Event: Typhoon Ruby
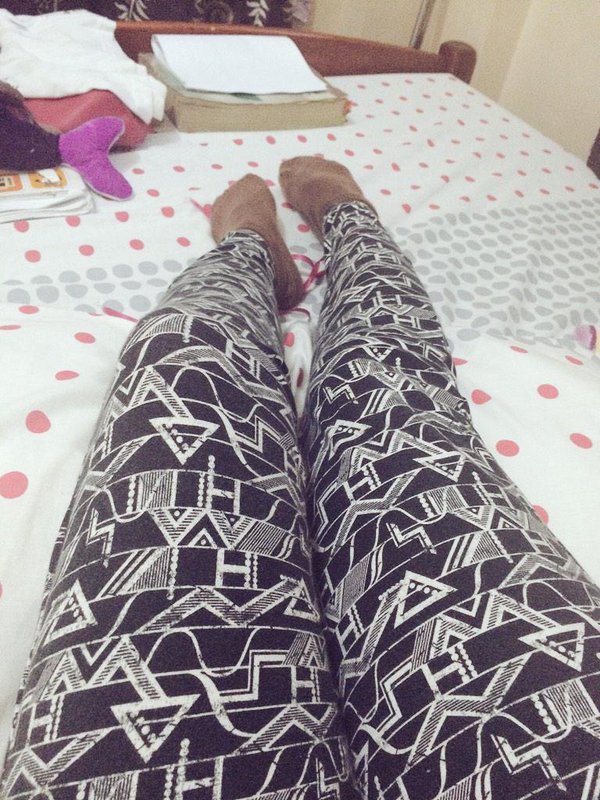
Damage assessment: no_damage